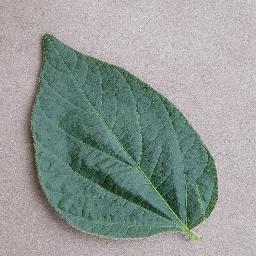
Label: Soybean___healthy